Flow battery

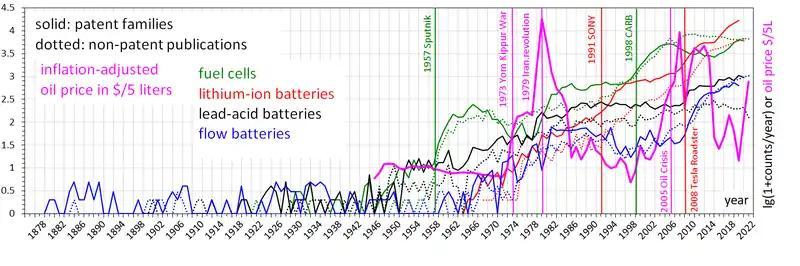
The log number of publications related to electrochemical power sources by year. Also shown as the magenta line is the inflation-adjusted oil price in US$/liter in linear scale

A flow battery is a rechargeable fuel cell in which an electrolyte containing one or more dissolved electroactive elements flows through an electrochemical cell that reversibly converts chemical energy to electrical energy. Electroactive elements are "elements in solution that can take part in an electrode reaction or that can be adsorbed on the electrode."